Mitchell Carson

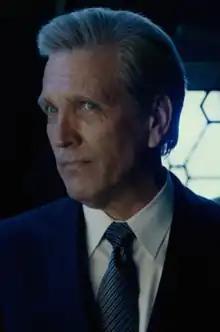
Martin Donovan as Mitchell Carson in "Ant-Man" (2015).

Mitchell Carson appears as the secondary antagonist in "Ant-Man" (2015), portrayed by Martin Donovan. This version is an agent of Hydra who previously worked undercover as the Head of Defense of S.H.I.E.L.D. during the 1990s and partook in the latter organization's failed attempt at replicating Hank Pym's Pym Particles. In the present, Carson and a group of Hydra agents meet with Darren Cross, Pym's former protégé who had successfully created his own formula and developed the Yellowjacket battlesuit. After Pym, Scott Lang, and Hope van Dyne intervene, Carson absconds with Cross's replicated technology. In an alternate ending, Carson is apprehended before he can escape.